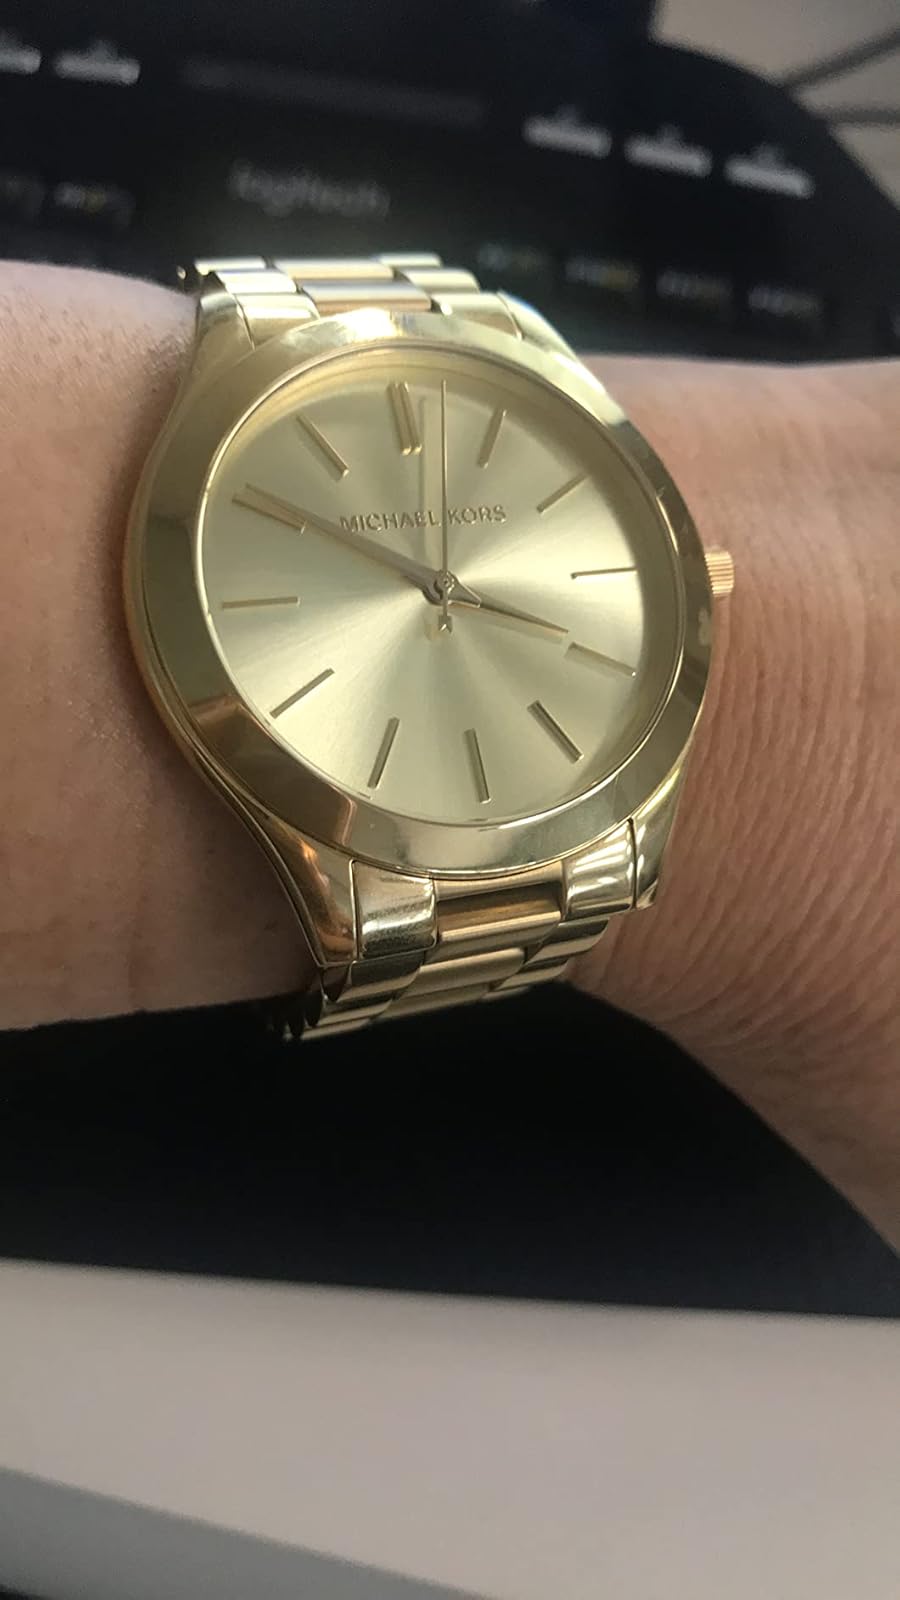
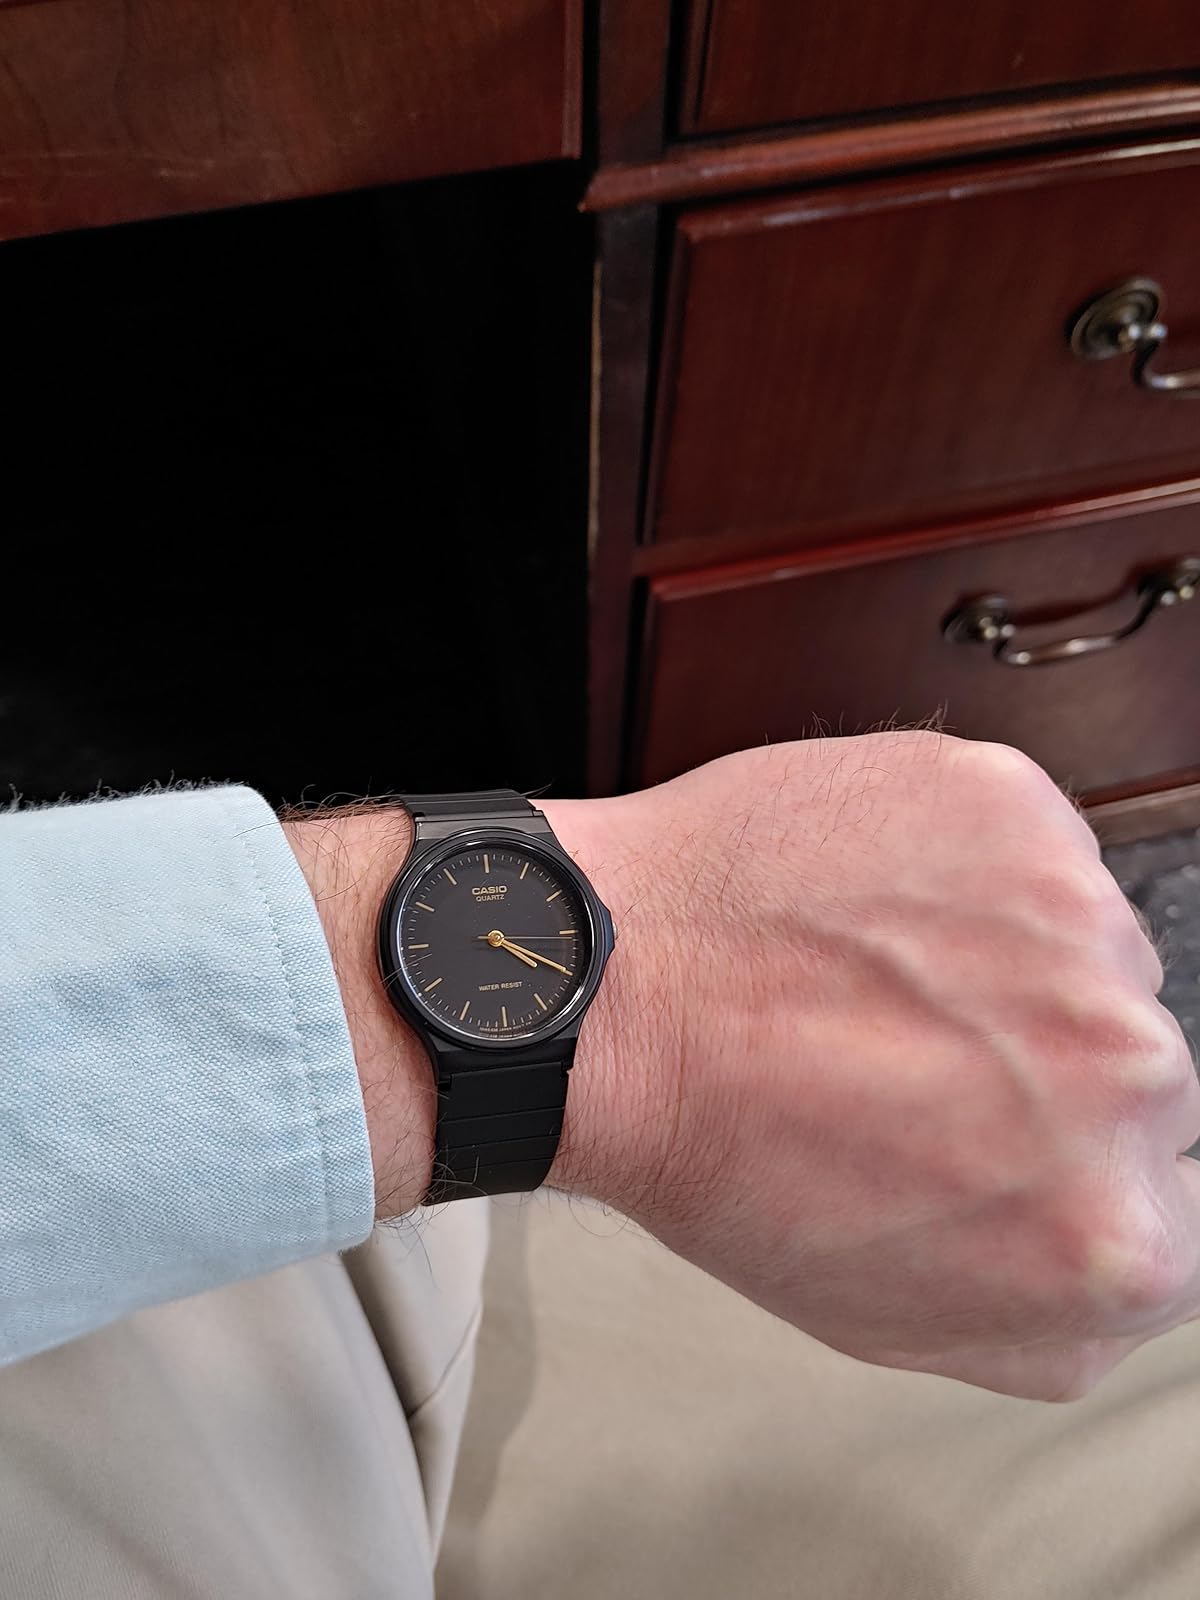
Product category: accessories_watch
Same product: no